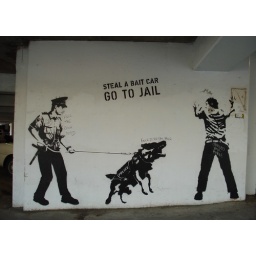
On the wall of a car park in Vancouver's east end. October 2007.